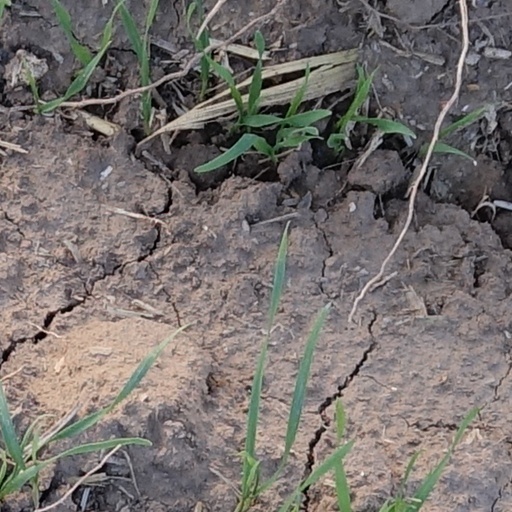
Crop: wheat